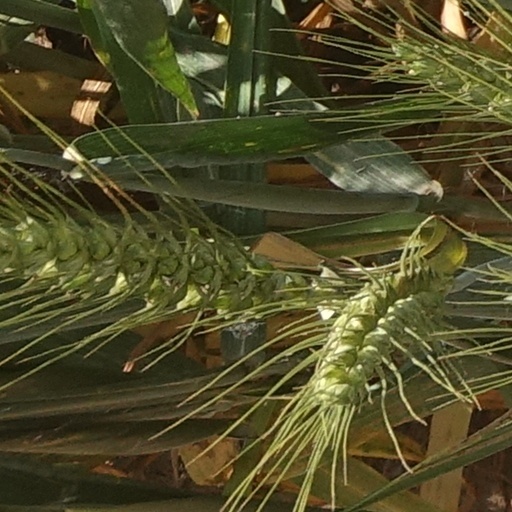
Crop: wheat